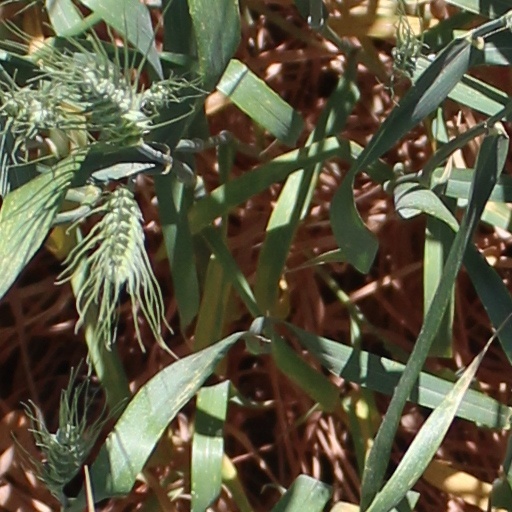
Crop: wheat